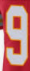
Number: 9